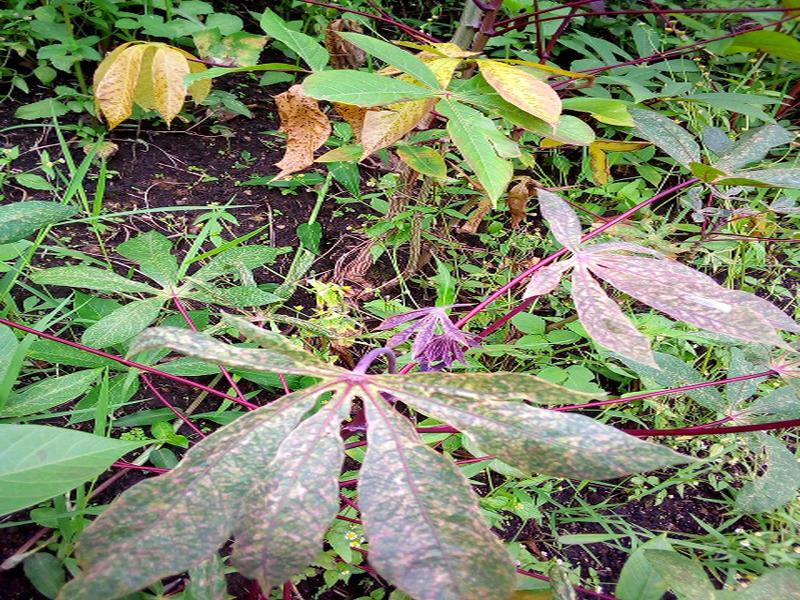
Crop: cassava
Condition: green_mottle